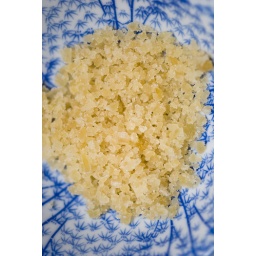
Crystallized ginger in blue bowl